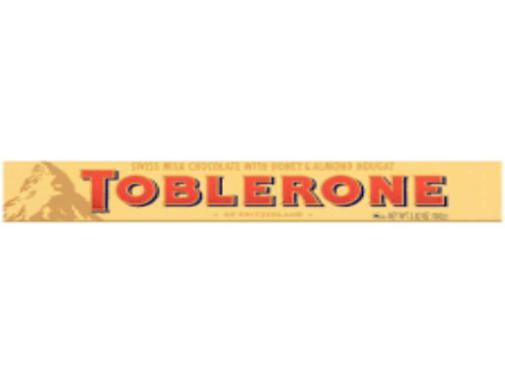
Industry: Food